Ted Shawn

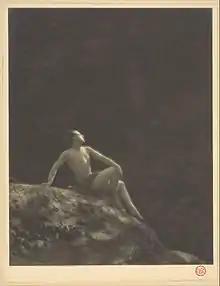
Shawn in c. 1918

Ted Shawn (born Edwin Myers Shawn; October 21, 1891 – January 9, 1972) was an American dancer and choreographer. Considered a pioneer of American modern dance, he created the Denishawn School together with his wife Ruth St. Denis. After their separation he created the all-male company Ted Shawn and His Men Dancers. With his innovative ideas of masculine movement, he was one of the most influential choreographers and dancers of his day. He was also the founder and creator of Jacob's Pillow Dance Festival in Massachusetts.